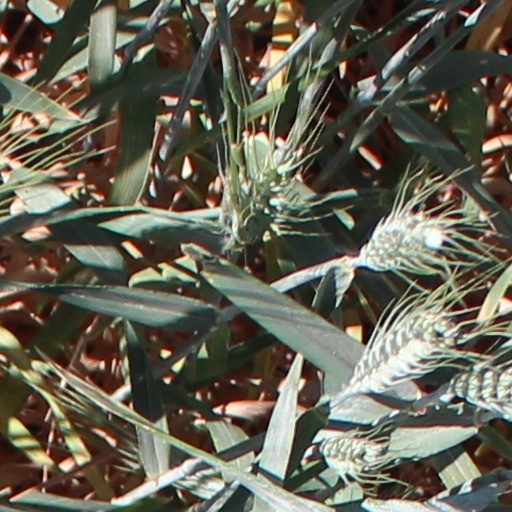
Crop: wheat